Schaffhausen

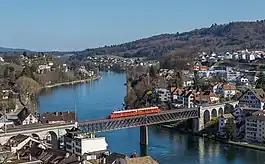
Looking upwards (eastwards), an SBB Red Arrow double railcar crossing the ; Schaffhausen is on the left and Feuerthalen on the right; picture taken in April 2018 from the Munot castle

Schaffhausen, historically known in English as Shaffhouse, is a town with historic roots, a municipality in northern Switzerland, and the capital of the canton of the same name; it has an estimated population of 36,000 It is located right next to the shore of the High Rhine; it is one of four Swiss towns located entirely on the northern side of the Rhine, along with , the historic , and .